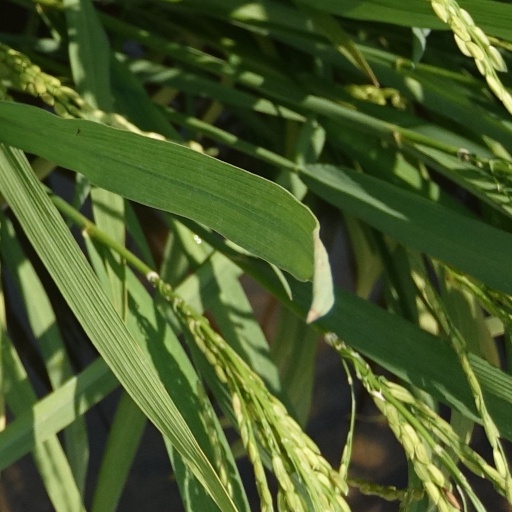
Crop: rice